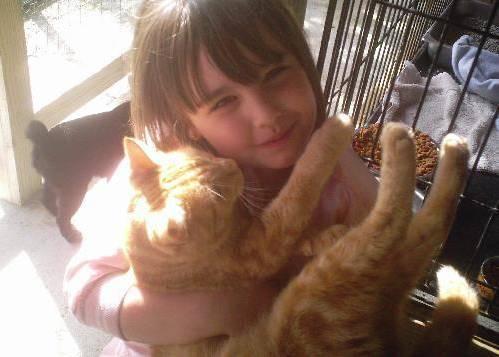
cat